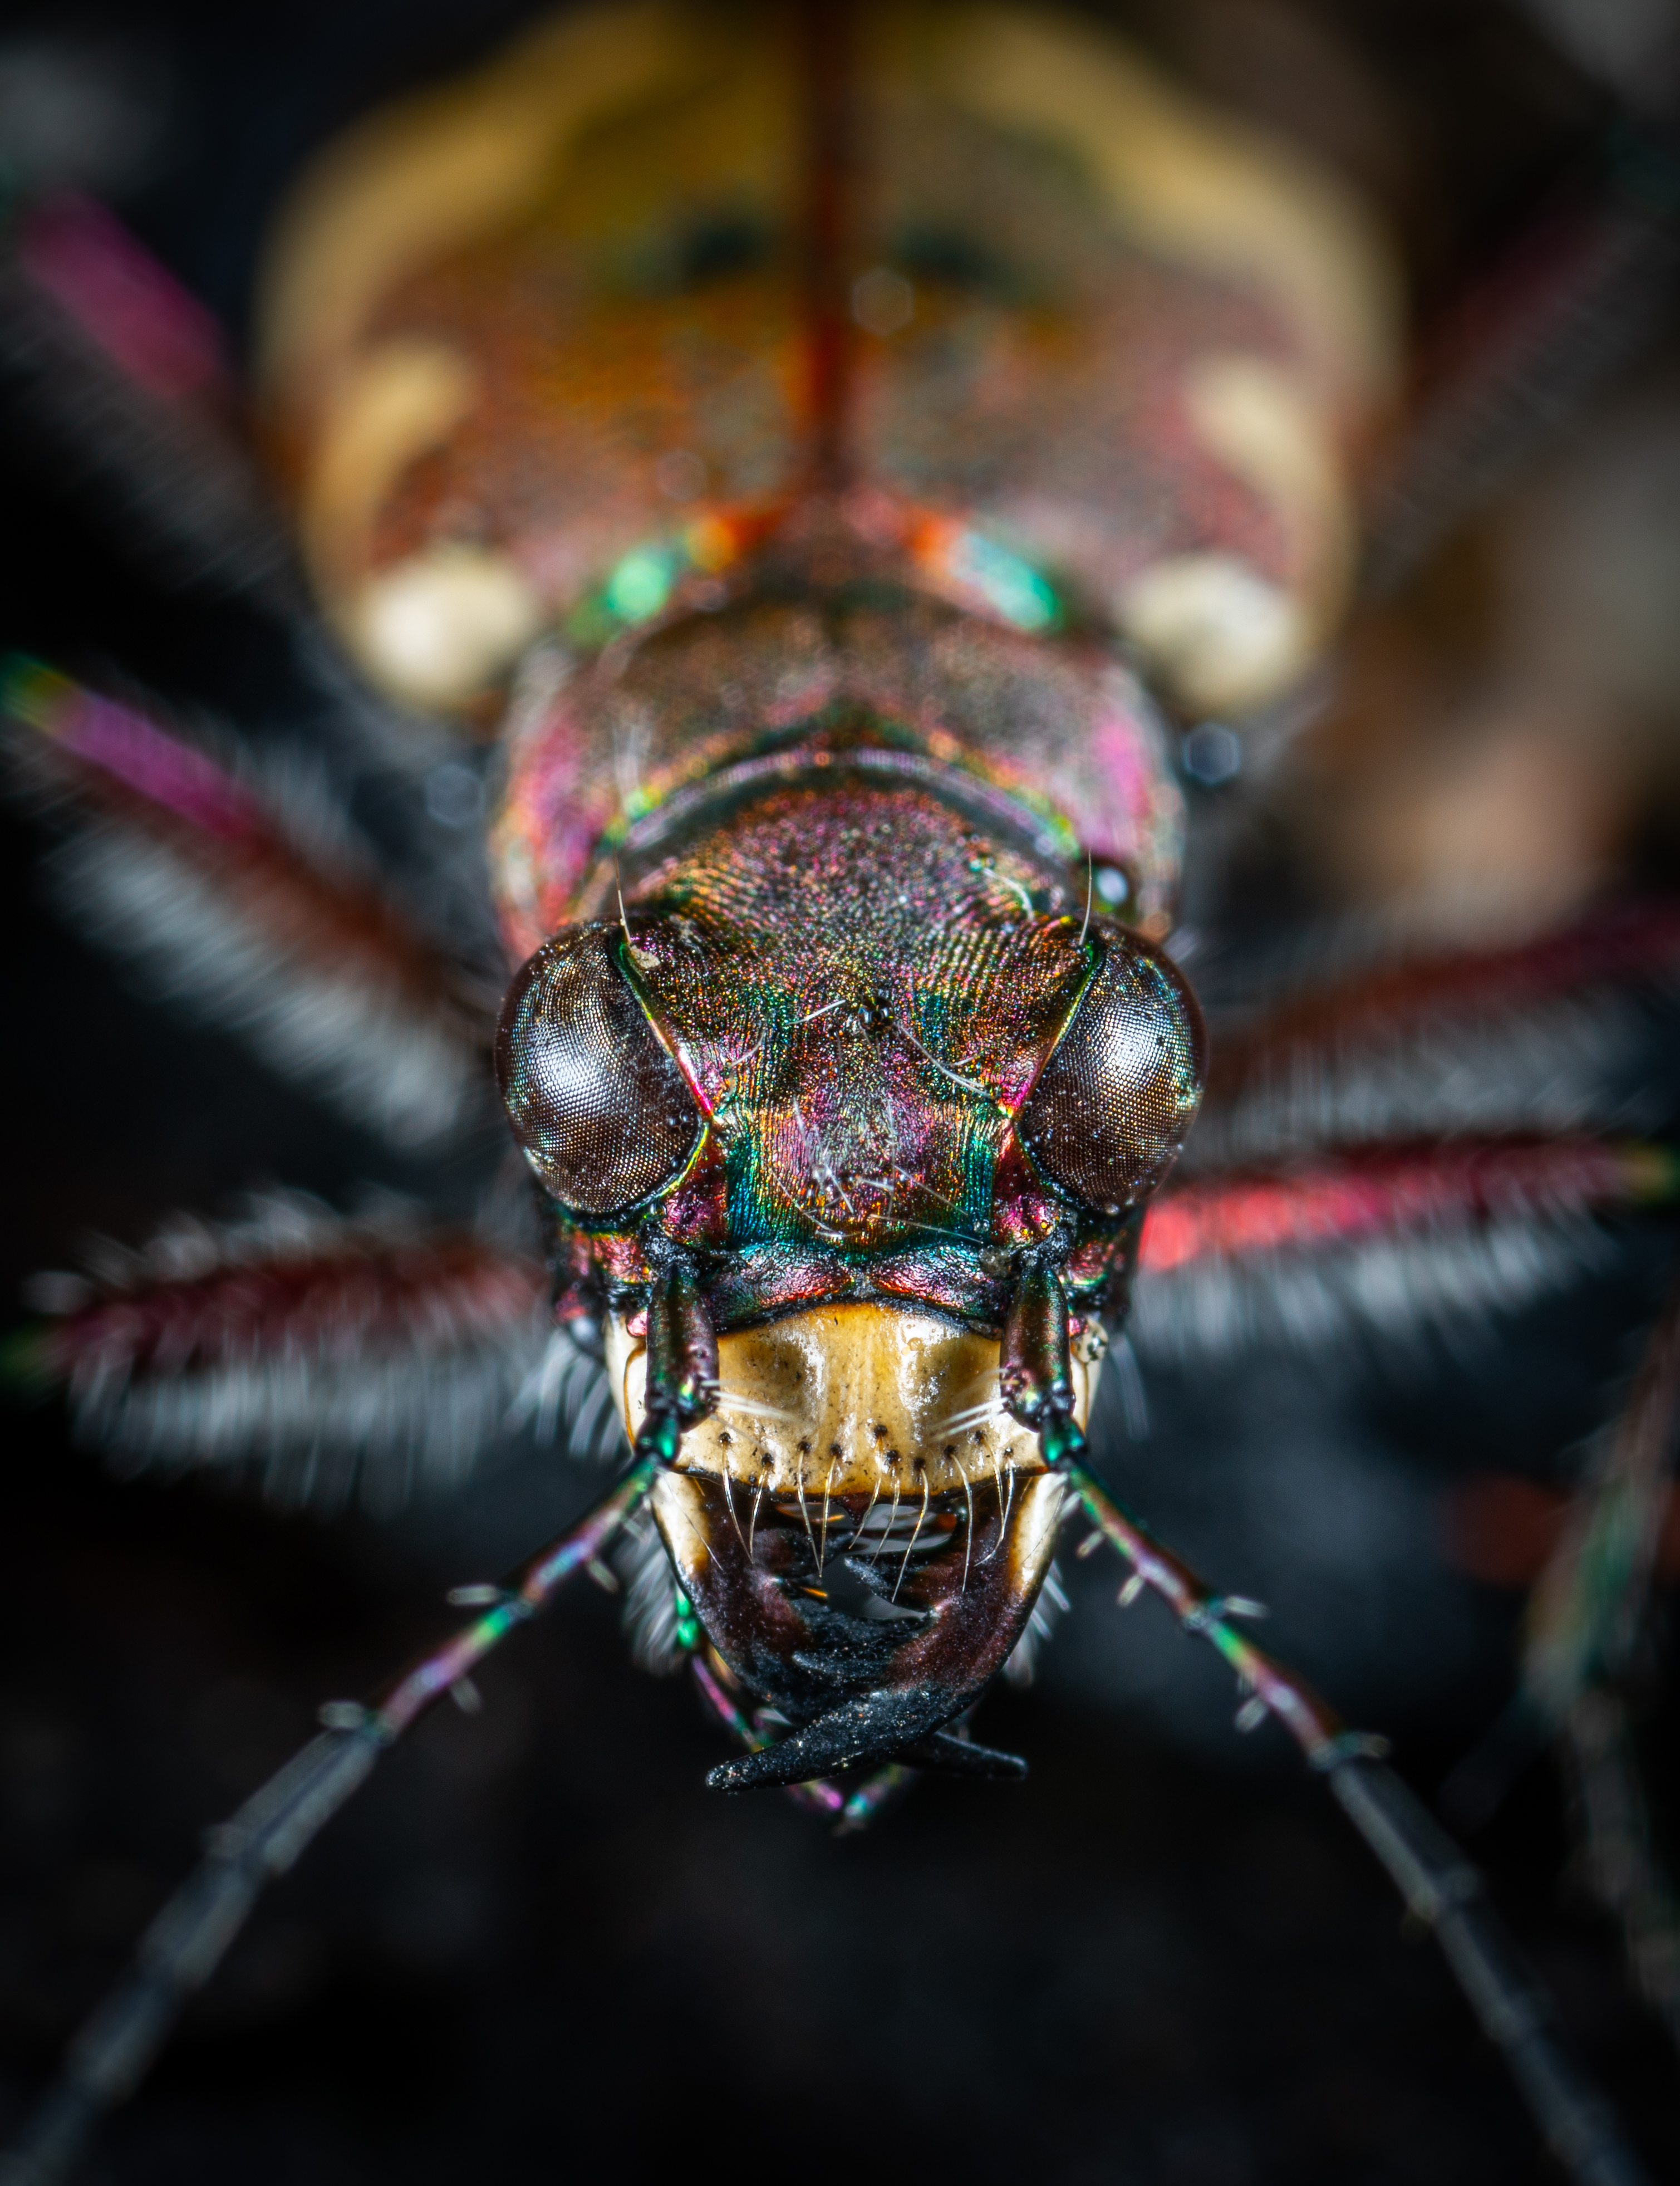
insect, macro, bug, macro photography, close up, invertebrate, membrane winged insect, organism, pest, arthropod